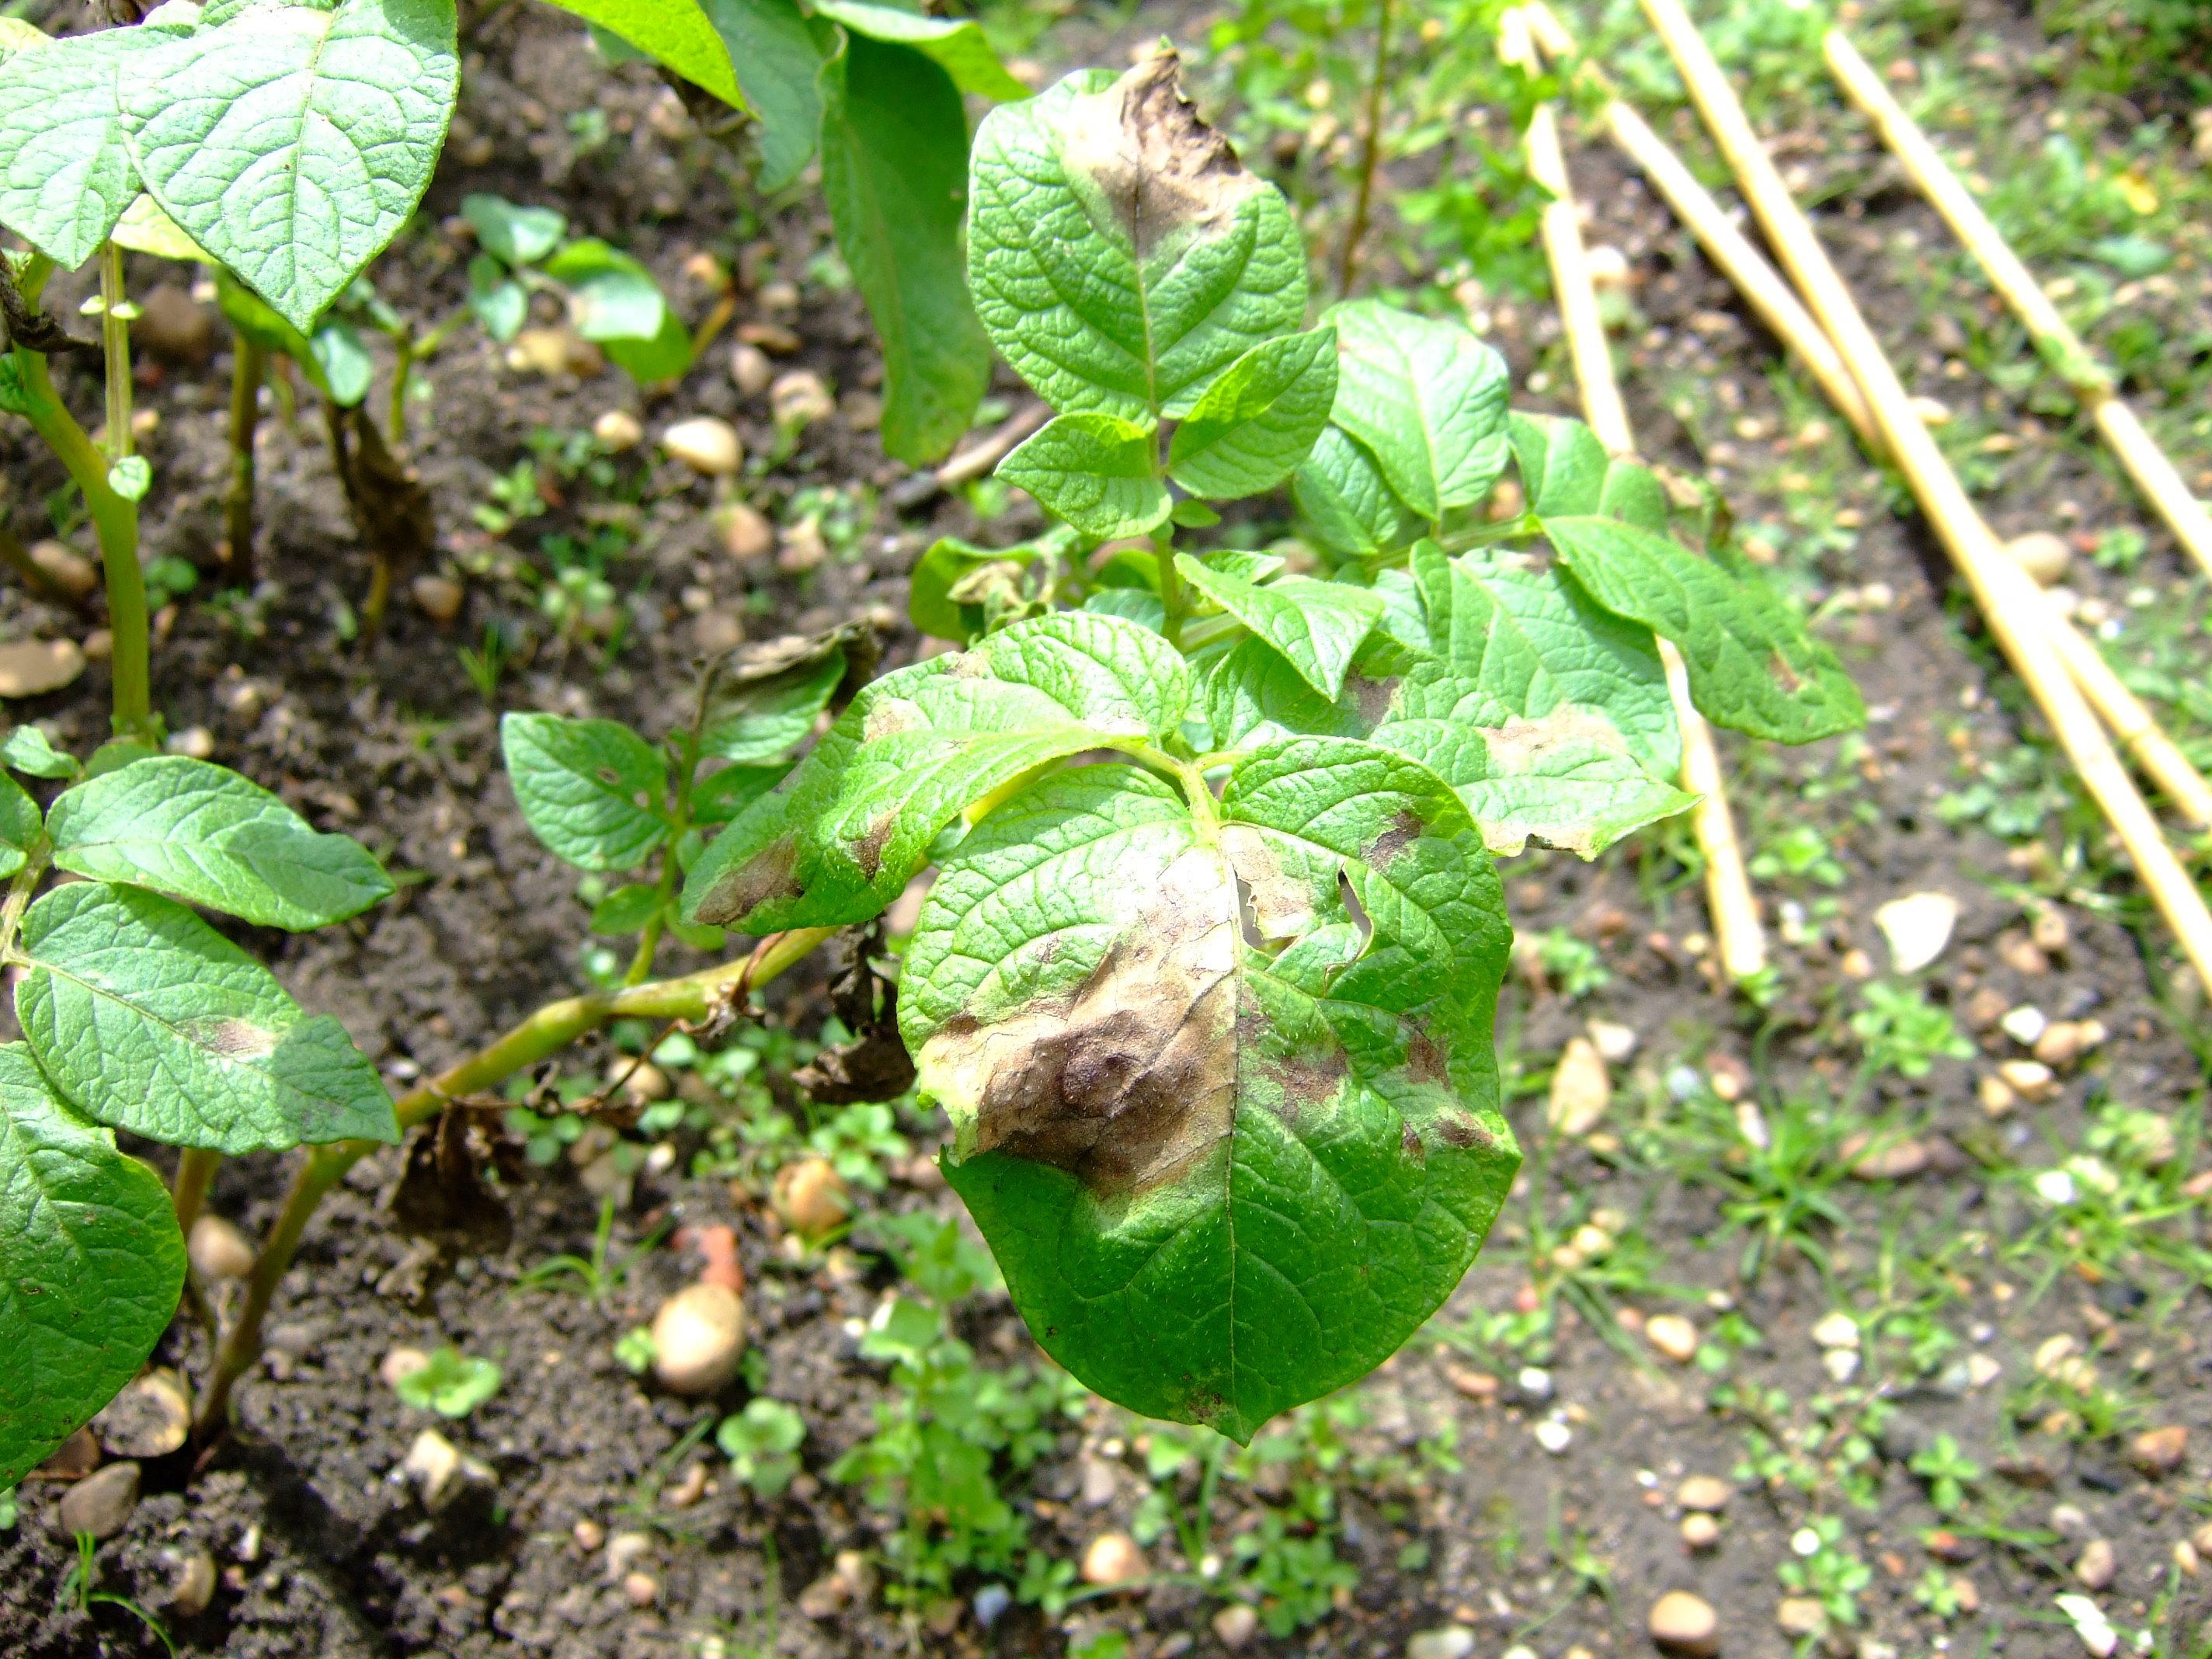
Labels: Tomato leaf late blight